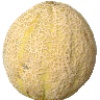
Label: Cantaloupe 2